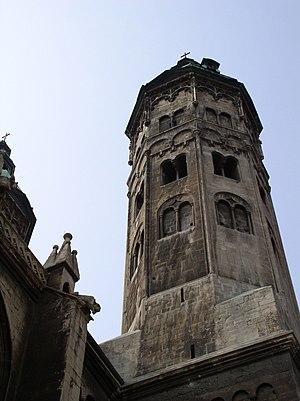
La cathédrale Saints-Pierre-et-Paul est l'ancienne cathédrale de la ville de Naumbourg, dans le Land de Saxe-Anhalt, autrefois siège la principauté épiscopale de Naumbourg-Zeitz. C'est depuis la Réforme protestante la principale église luthérienne-évangélique de la ville.